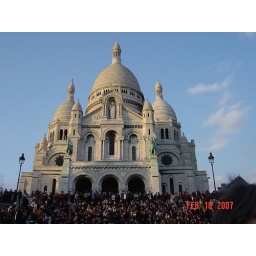
Secre Couer, one of the famous monument (church) in France situeted in small hill in the North of the Paris.